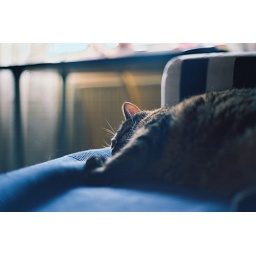
This is what my beloved cat Frosia usually does. Rest of the time she spends near a bowl of food.